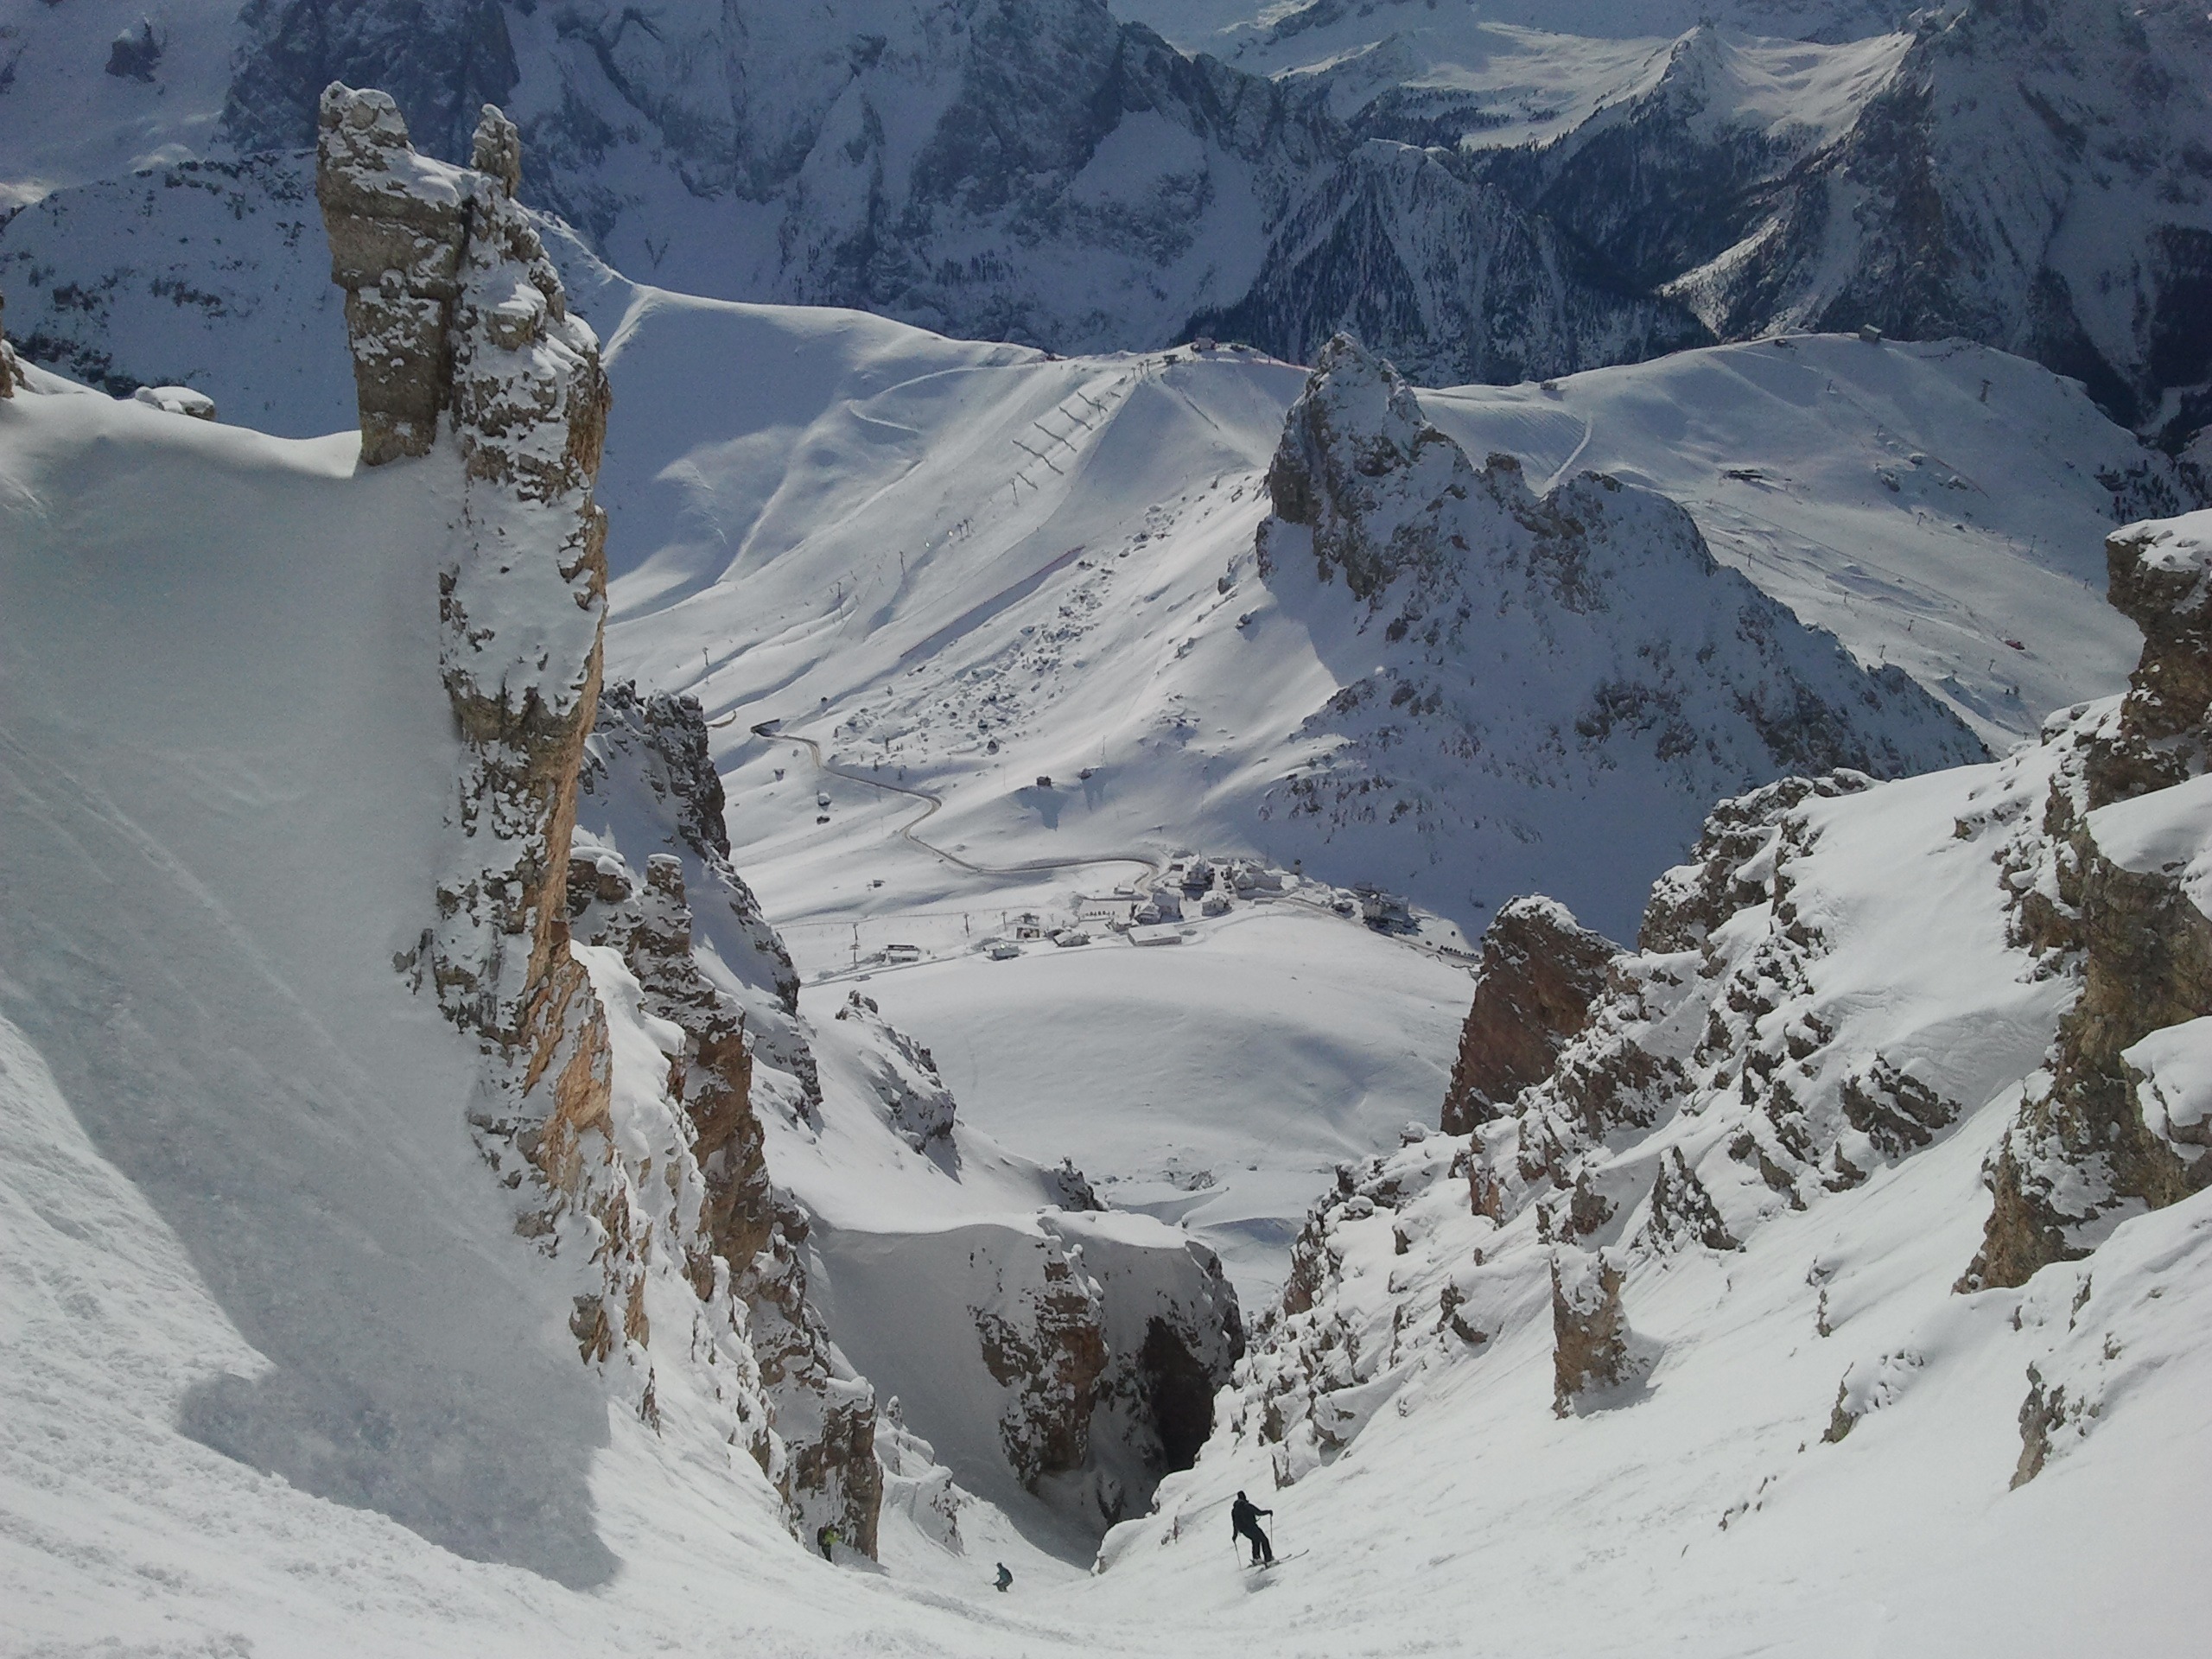
mountain, snow, winter, mountain range, weather, skiing, season, ridge, summit, mountaineering, winter sport, resort, alps, ski, gutter, cirque, piste, dolomites, landform, ski touring, steep slope, freeriding, nordic skiing, ski mountaineering, ski equipment, geographical feature, mountainous landforms, geological phenomenon